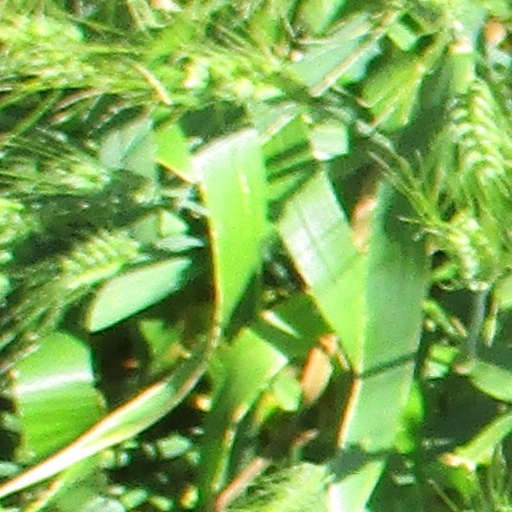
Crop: wheat